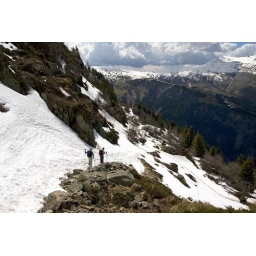
Negotiating the snow field below the Tre' la Tete mountain refuge, (altitude 1,980 metres) Mt Blanc massif. Les Contamines, France